Donald L. Price

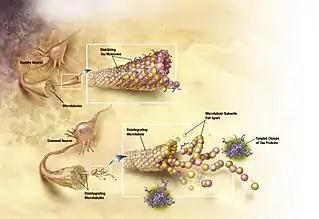

In 1985, Price became Principal Investigator of the Alzheimer's Disease Research Center at Johns Hopkins University, one of the first federally funded Alzheimer's Disease Research Centers in the United States.